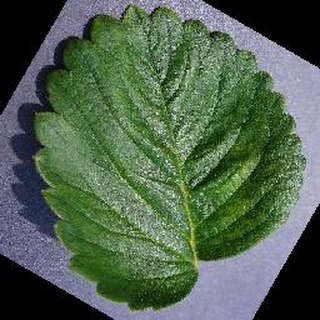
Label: healthy_strawberry